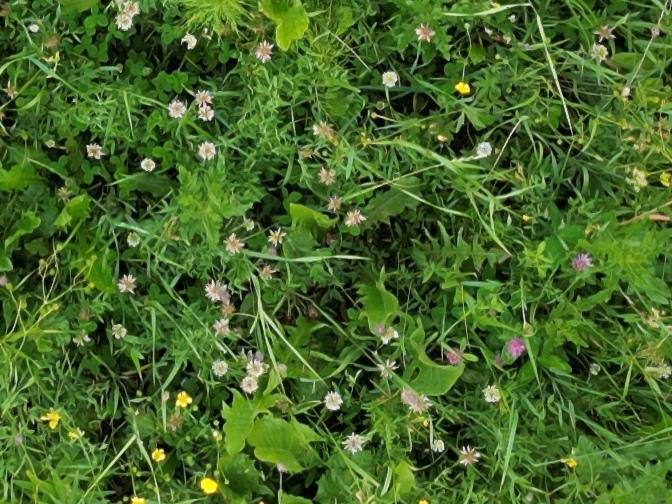
Flowers visible: yarrow flowers